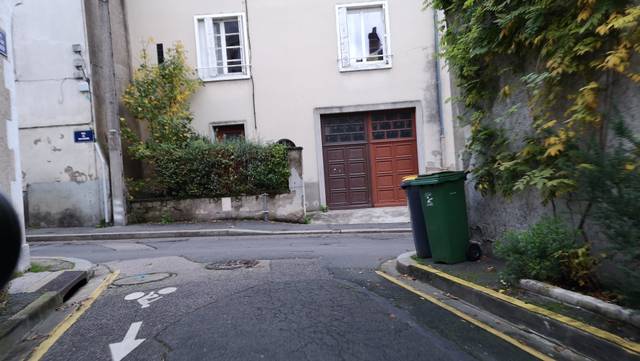
Region: France
Coordinates: 47.9, 1.918